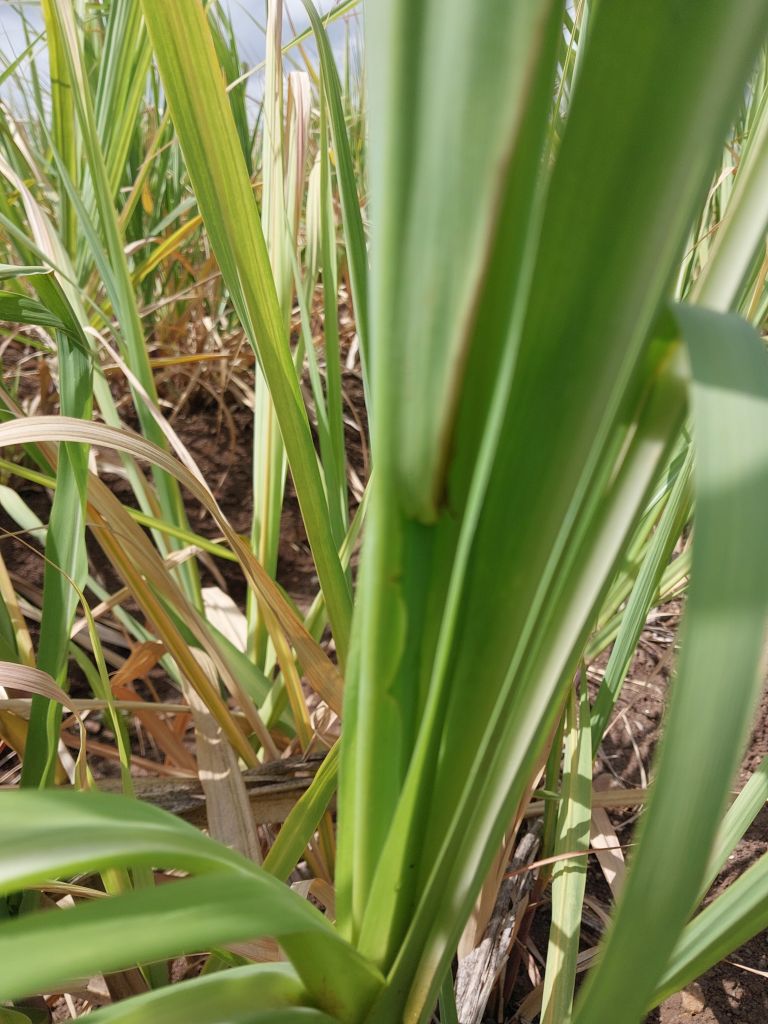
Label: Pokkah Boeng